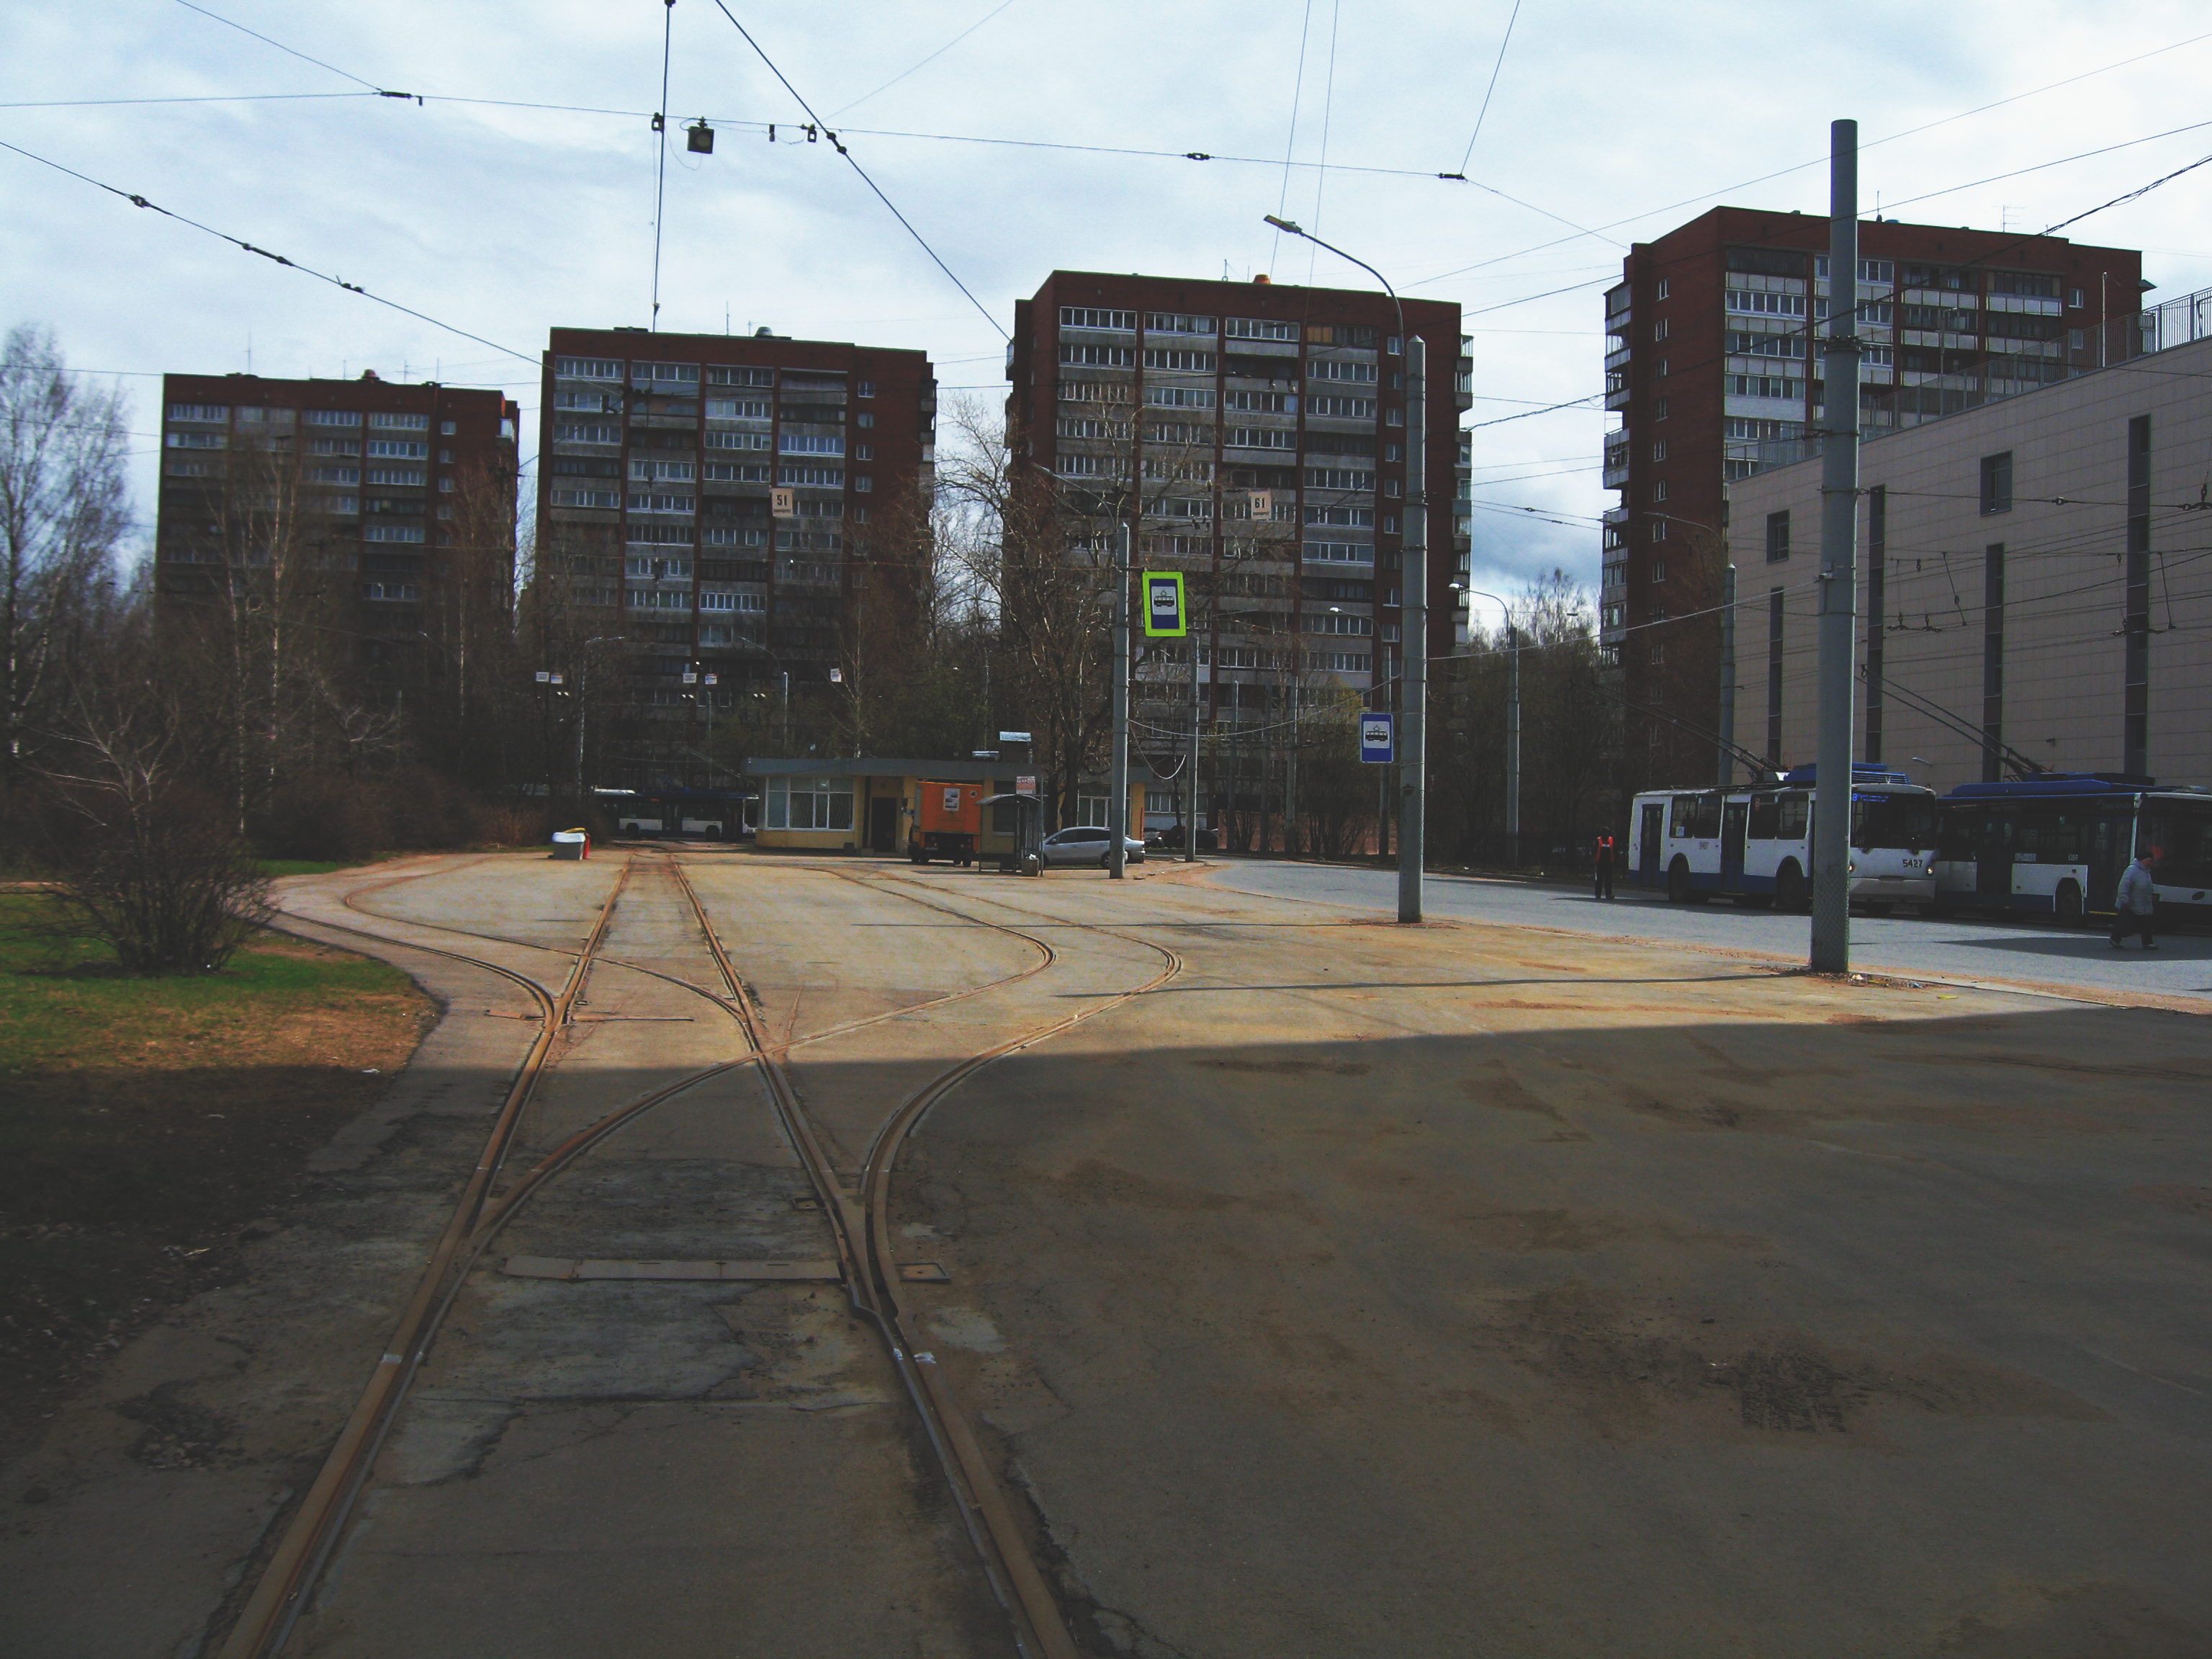
images, sky, building, cloud, window, road surface, asphalt, plant, thoroughfare, urban design, house, electricity, public space, tree, condominium, road, street light, city, sidewalk, overhead power line, facade, tower block, human settlement, public utility, mixed use, lane, apartment, intersection, concrete, commercial building, street, suburb, electrical supply, downtown, vehicle, light fixture, construction, junction, winter, traffic light, transport, highway, landscape, soil